Jordan Stephens

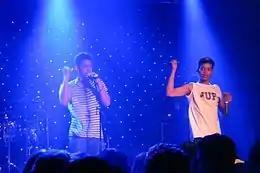
Rizzle Kicks at Jesus College, Cambridge

Stephens was born Jordan Fontenelle Stephens on 25 January 1992 to Herman Stephens and Emma Boulting, the daughter of John Boulting. He is of Guyanese descent through his father. He grew up in a council estate in Neasden, London before moving to Brighton when he was ten, where he attended Blatchington Mill School. He met Harley Alexander-Sule when he was four, lost contact, and met him again when he was eleven whilst at a Sunday league football match. They both attended the same Hip Hop Foundation project at AudioActive, a Brighton-based charity, and both attended BRIT School, with Stephens taking broadcasting and digital communication; he told a September 2022 "The Guardian" article that he took the subject after being advised by the principal that the entry standard for music was such that those that did not play at least two instruments need not apply.